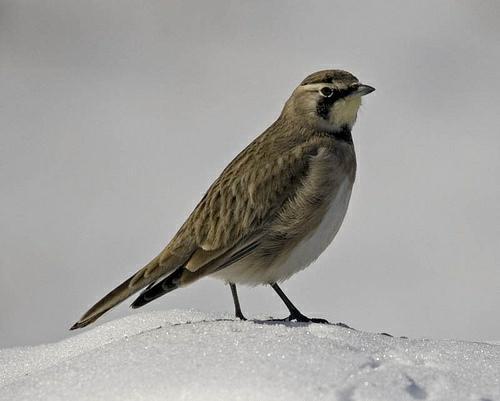
A photo of a horned lark